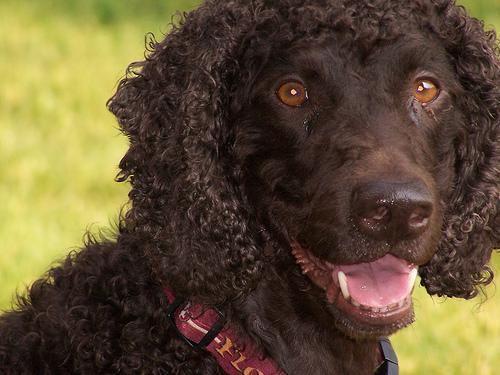
Irish_water_spaniel